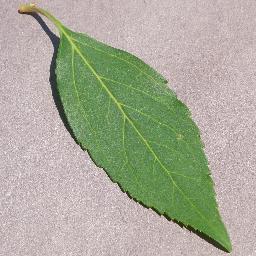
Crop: cherry
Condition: (including_sour)_healthy